Úrsula López

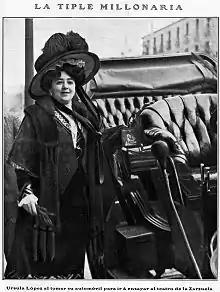
Úrsula López with her automobile in Madrid

On 2 November 1908, López debuted at the Teatro de la Zarzuela in Madrid with "San Juan de Luz", a comedy by Quinito Valverde and , and in that same program, the revue "Enseñanza libre" by Gerónimo Giménez with libretto by and Palacios. Also in November, she performed in the play "La Manzana de Oro" at the Jovellanos Street Coliseum, with music by Rafael Calleja Gómez and and a book by Gabriel Briones. In it, she played the role of "La Menta", singing cuplés, which proved to be very popular. She was also part of the revue "A.B.C.", replacing Emérita Álvarez Esparza.